Henry Lowenfeld

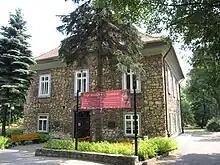
Childhood home in Chrzanów, Poland; now the Irena and Mieczysław Mazaraki Museum

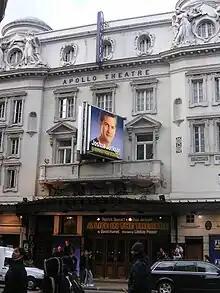
Apollo Theatre, Shaftesbury Avenue, London (2005)

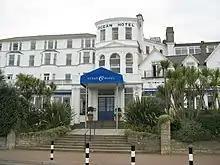
Ocean Hotel, Sandown (2008)

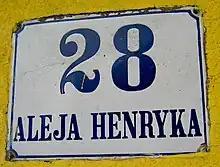
Street sign in Chrzanów, Poland

Henry Lowenfeld in Polish, "Henryk Loewenfeld", (1 September 1859 – 4 November 1931) was a Polish-born British entrepreneur and theatrical impresario. He founded the Kops Brewery, the UK's first UK brewer of non-alcoholic beer, and built London's Apollo Theatre and the Ocean Hotel in Sandown on the Isle of Wight.